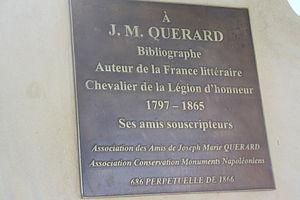
Joseph-Marie Quérard, né le 6 nivôse an V à Rennes et mort le 30 novembre 1865 à Paris, est un bibliographe français, surtout connu pour son ouvrage La France littéraire, en plusieurs volumes.